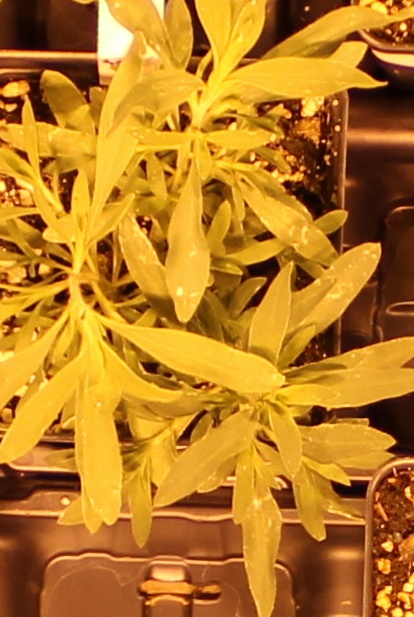
Label: Kochia